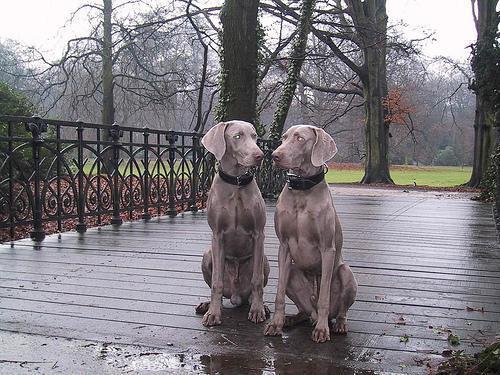
Weimaraner